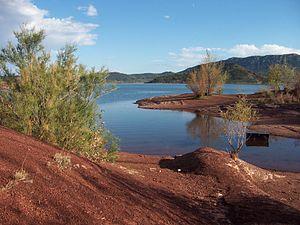
Couleurs changeantes sur le Salagou
Le lac du Salagou est un lac de retenue du barrage du Salagou. Il est situé au centre du département de l'Hérault, sur la rivière Salagou, affluent de la rivière Lergue qui se jette dans l'Hérault. Il atteint une profondeur d'environ 50 mètres.